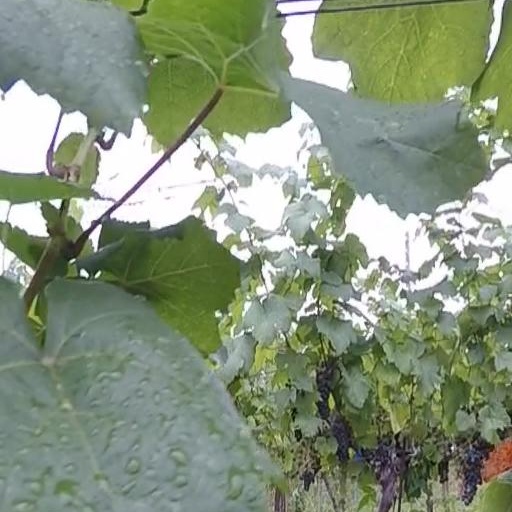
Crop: grape